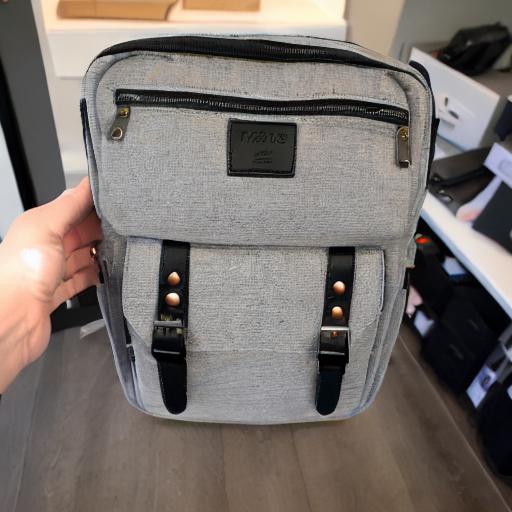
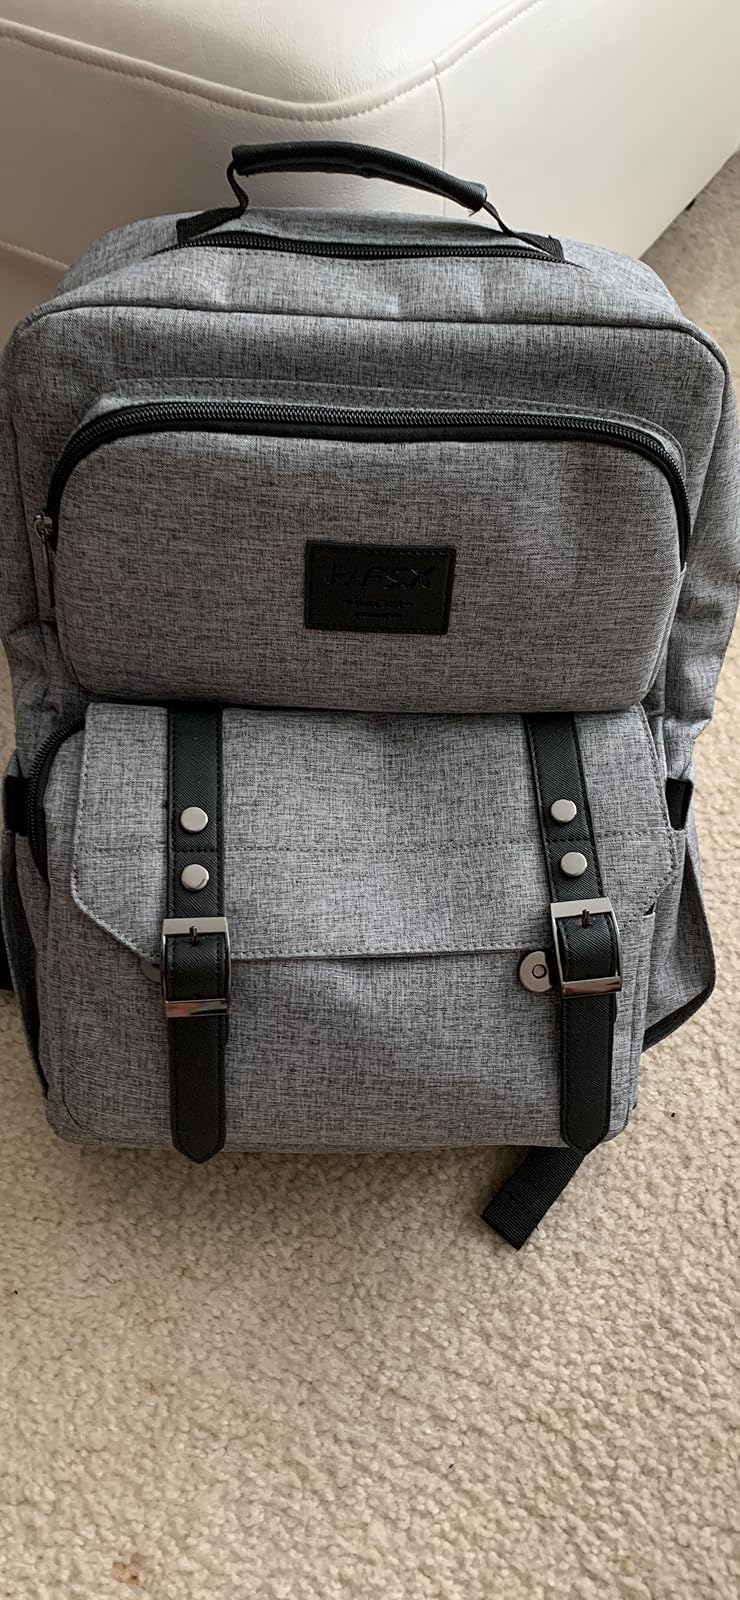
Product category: bag
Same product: no